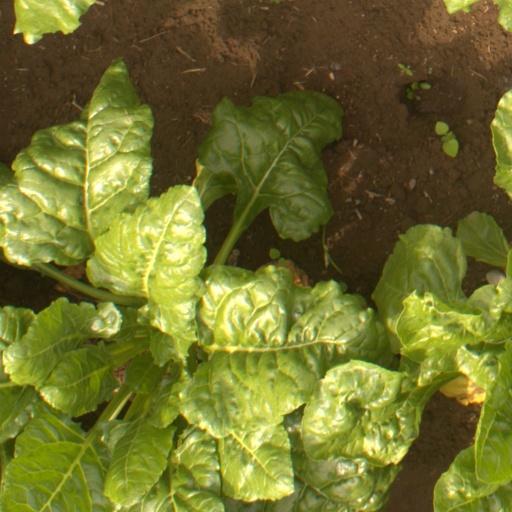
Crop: sugar beet